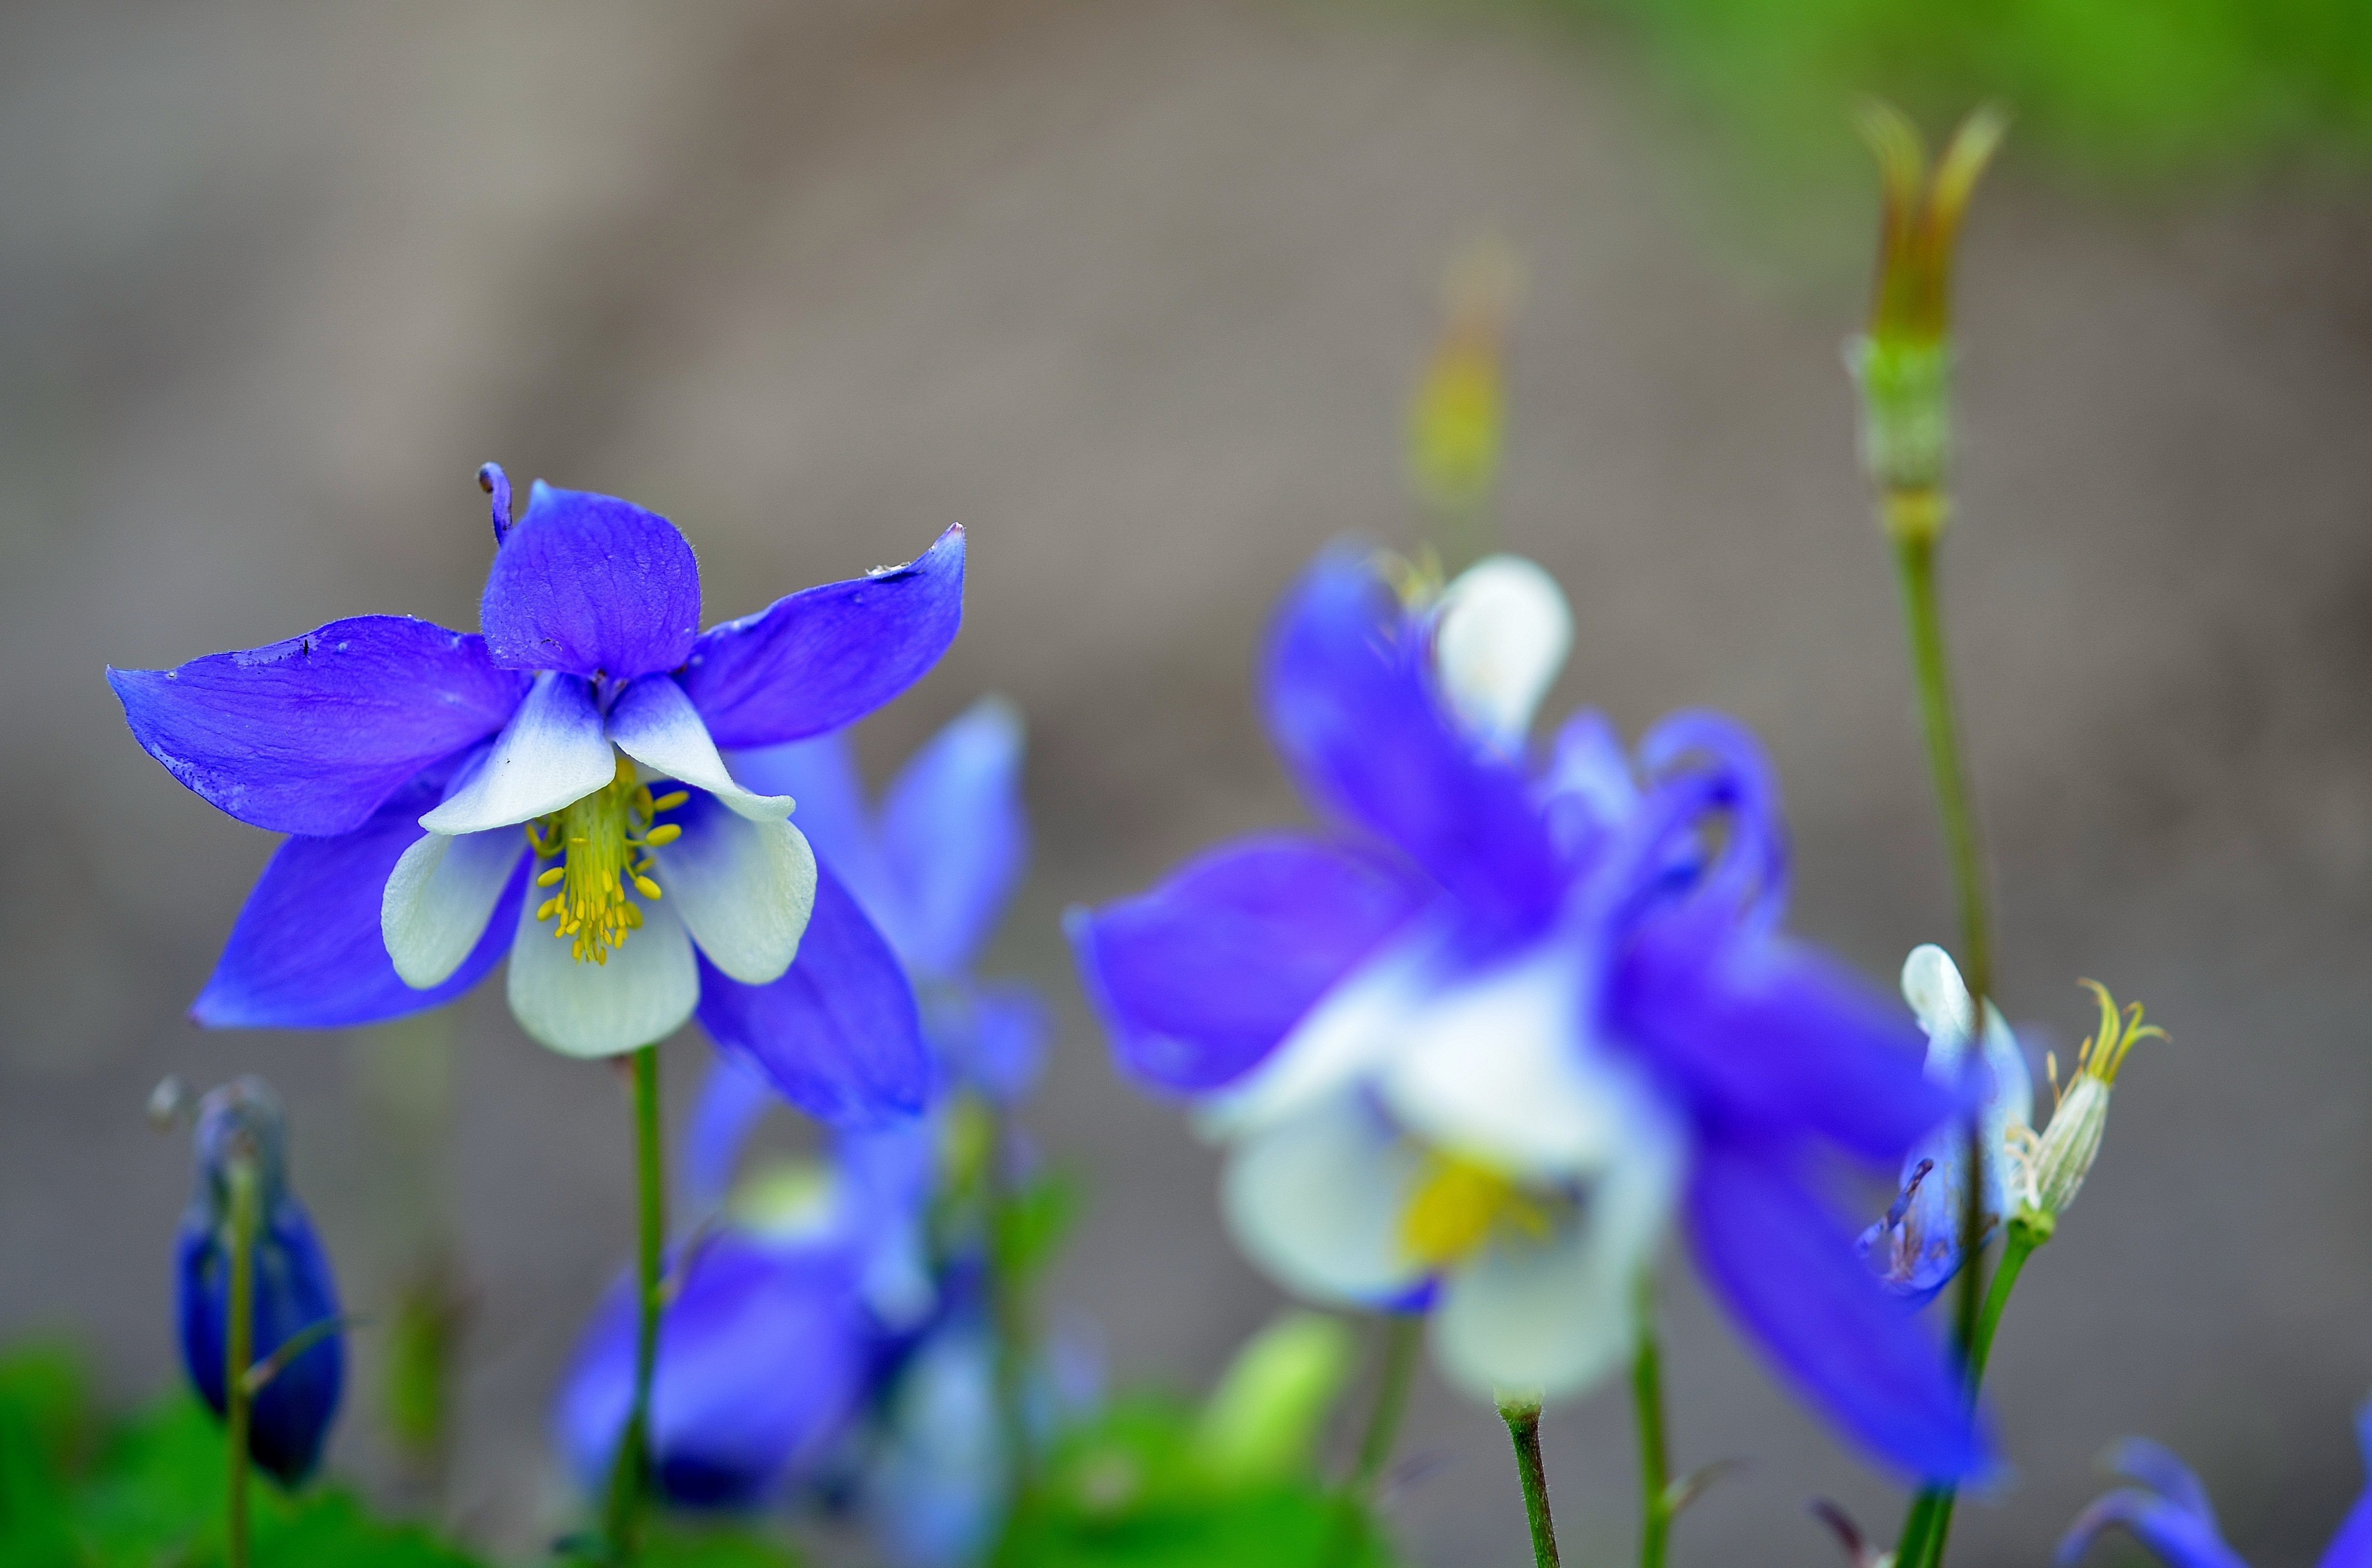
nature, blossom, plant, stem, leaf, flower, petal, bloom, floral, environment, green, herb, natural, botany, blue, agriculture, flora, botanical, plants, wildflower, flowers, flower bed, close up, outdoors, vegetation, petals, eye, wildflowers, horticulture, organic, macro photography, flowering plant, plant stem, land plant, violet family